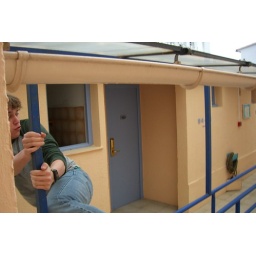
Steven climbing over the balcony into our window